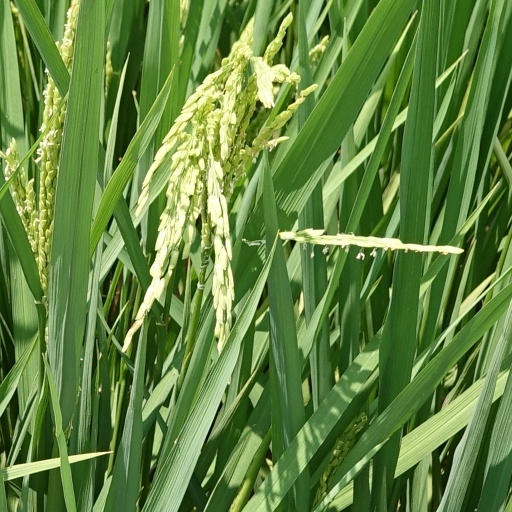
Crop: rice